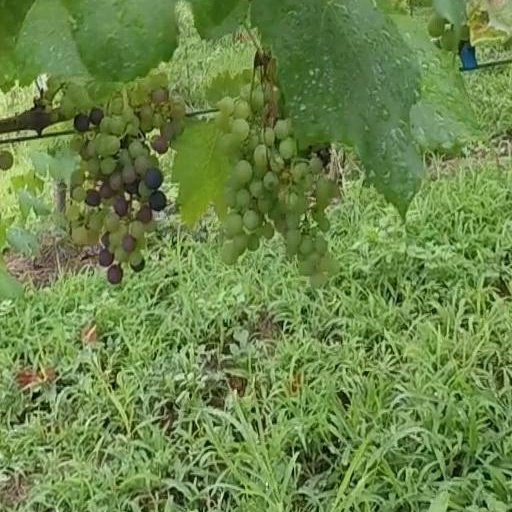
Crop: grape